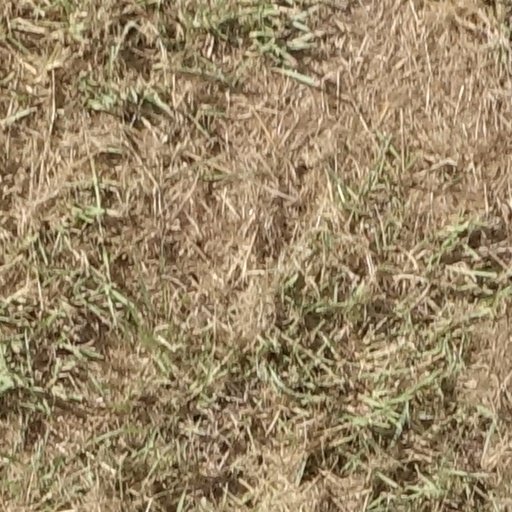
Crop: sorghum